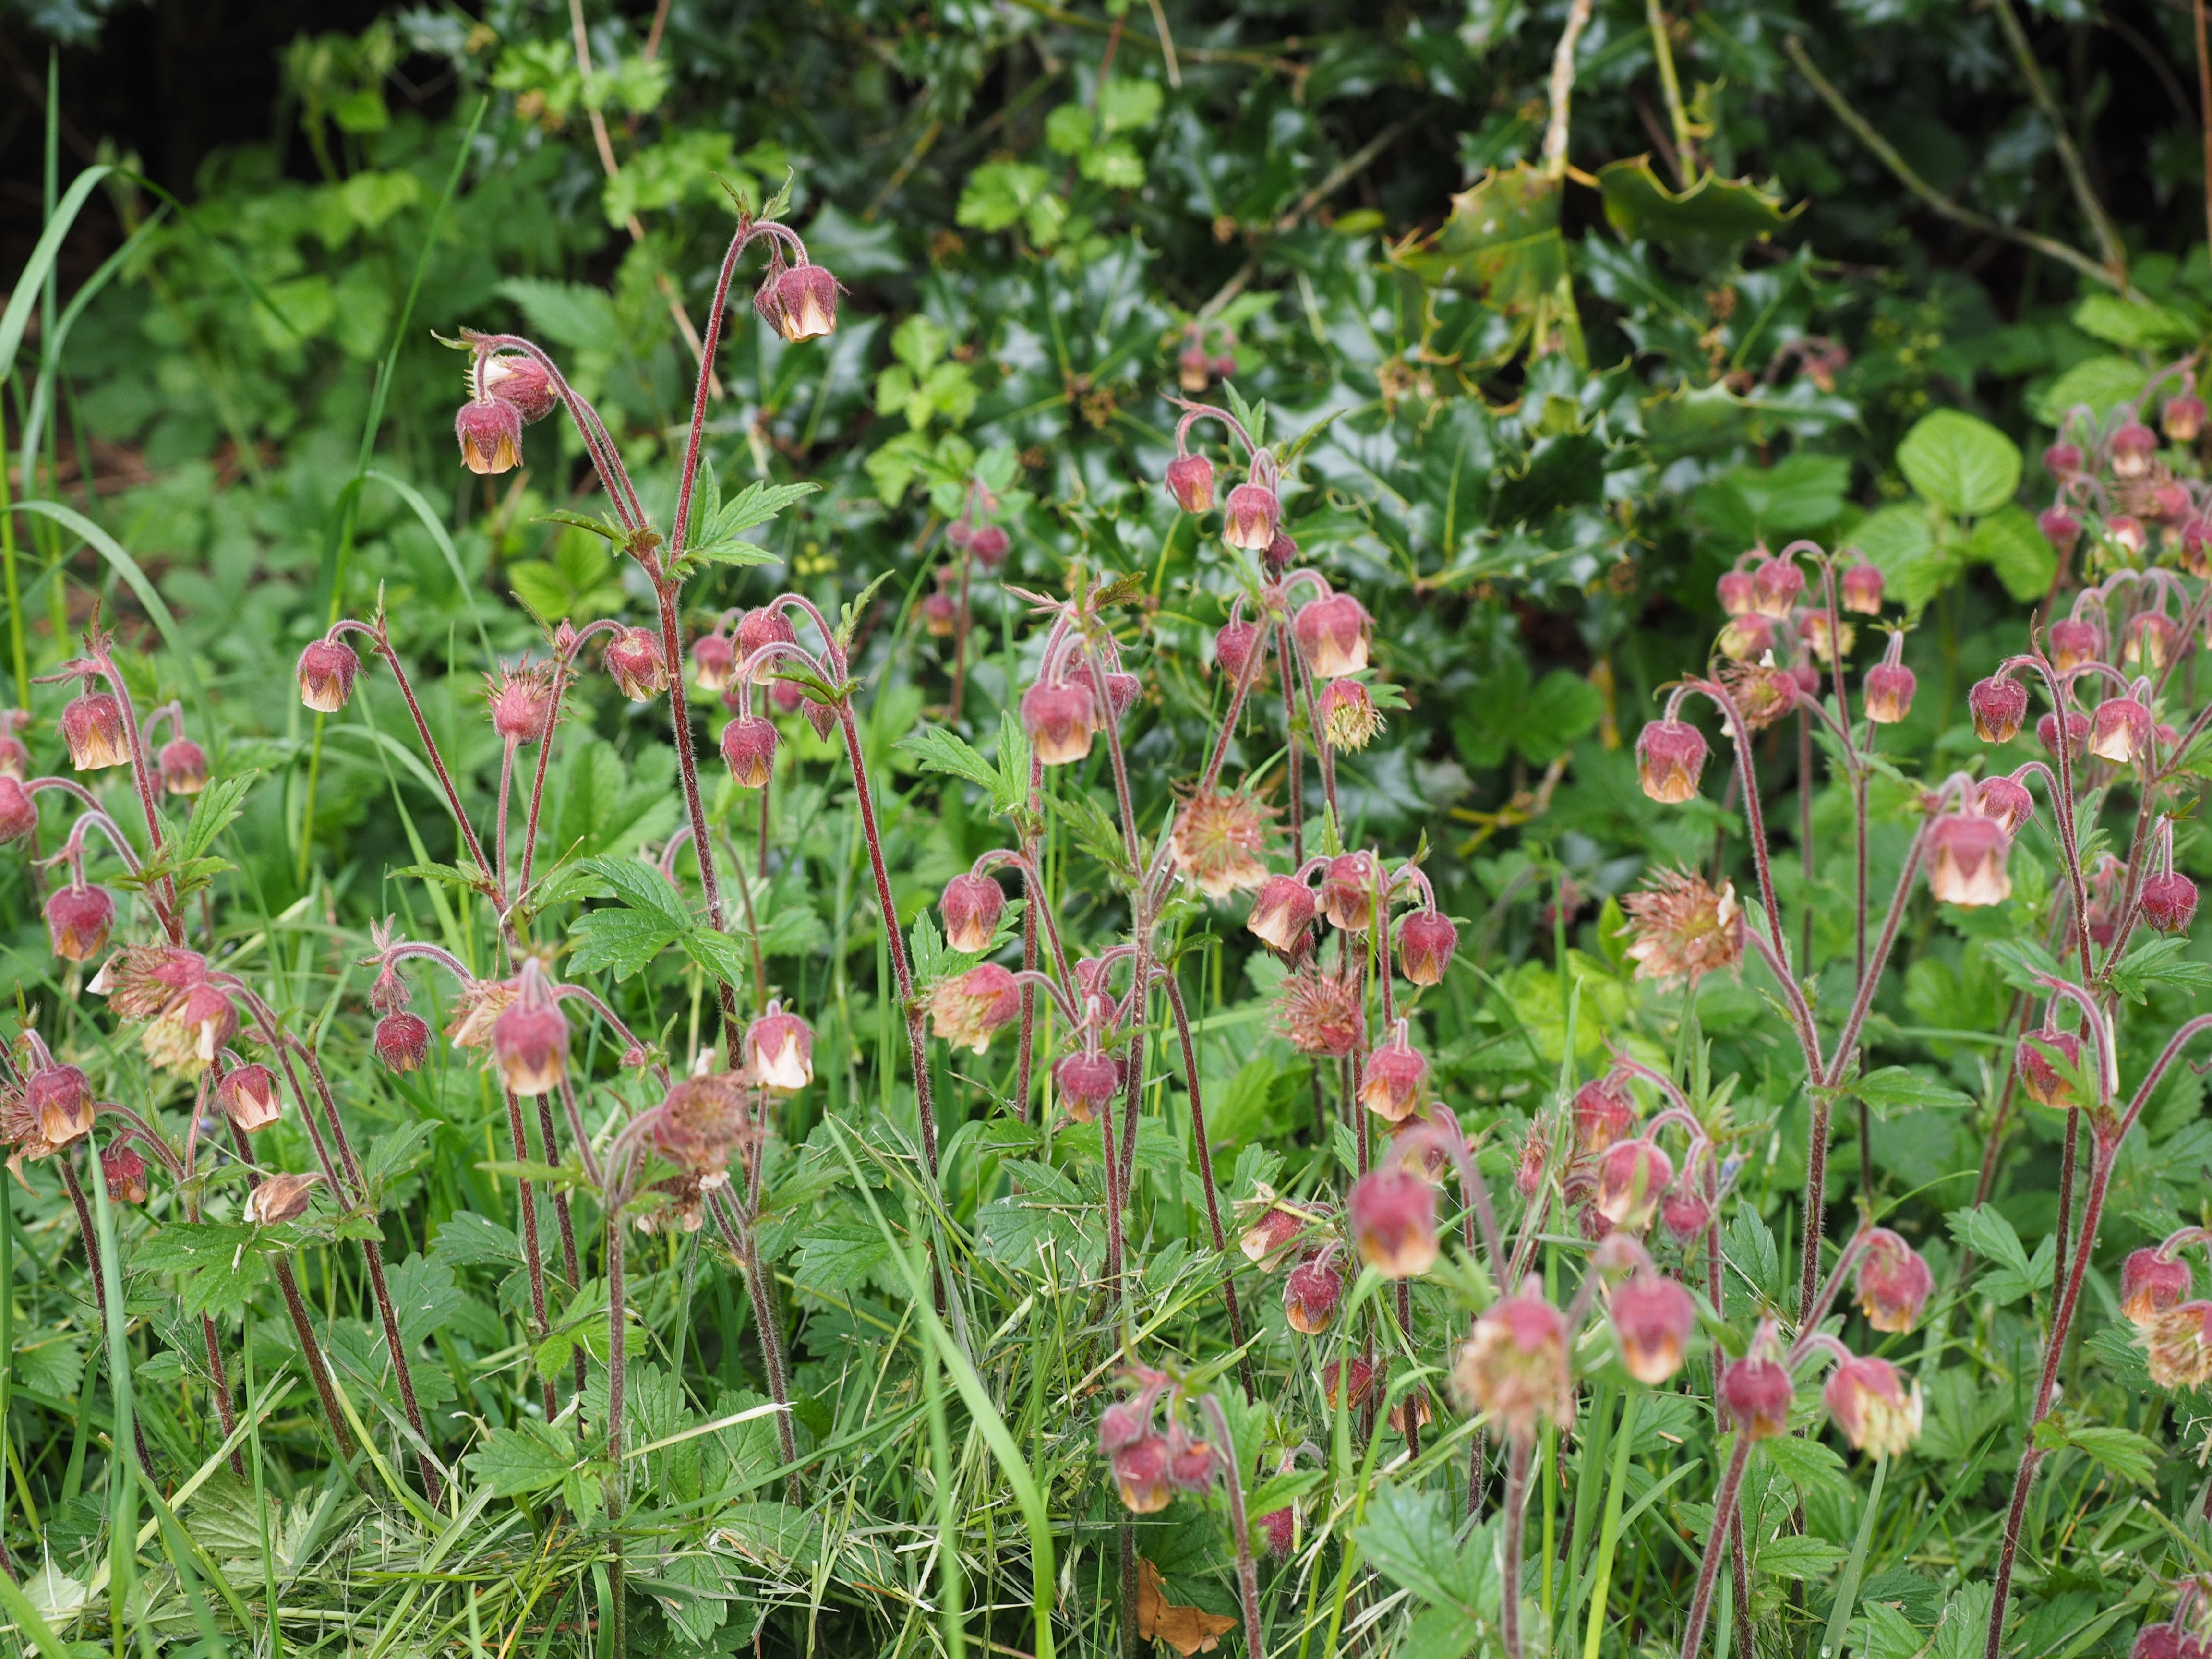
plant, meadow, sweet, flower, red, herb, hanging, flora, wild flower, wildflower, flowers, wild plant, pointed flower, geranium, blood, shrub, capuchin, inflorescence, rose greenhouse, flowering plant, grassland plants, geum, rosaceae, sammelfrucht, avens, water benedict, mr god's bread, water wurz, kaminfegerchen, geum rivale, nodding flowers, nodding, bach benedict, heart wurz, nussfr chtche, velcro fruits, annual plant, land plant, everlasting sweet pea, geraniales, common tormentil